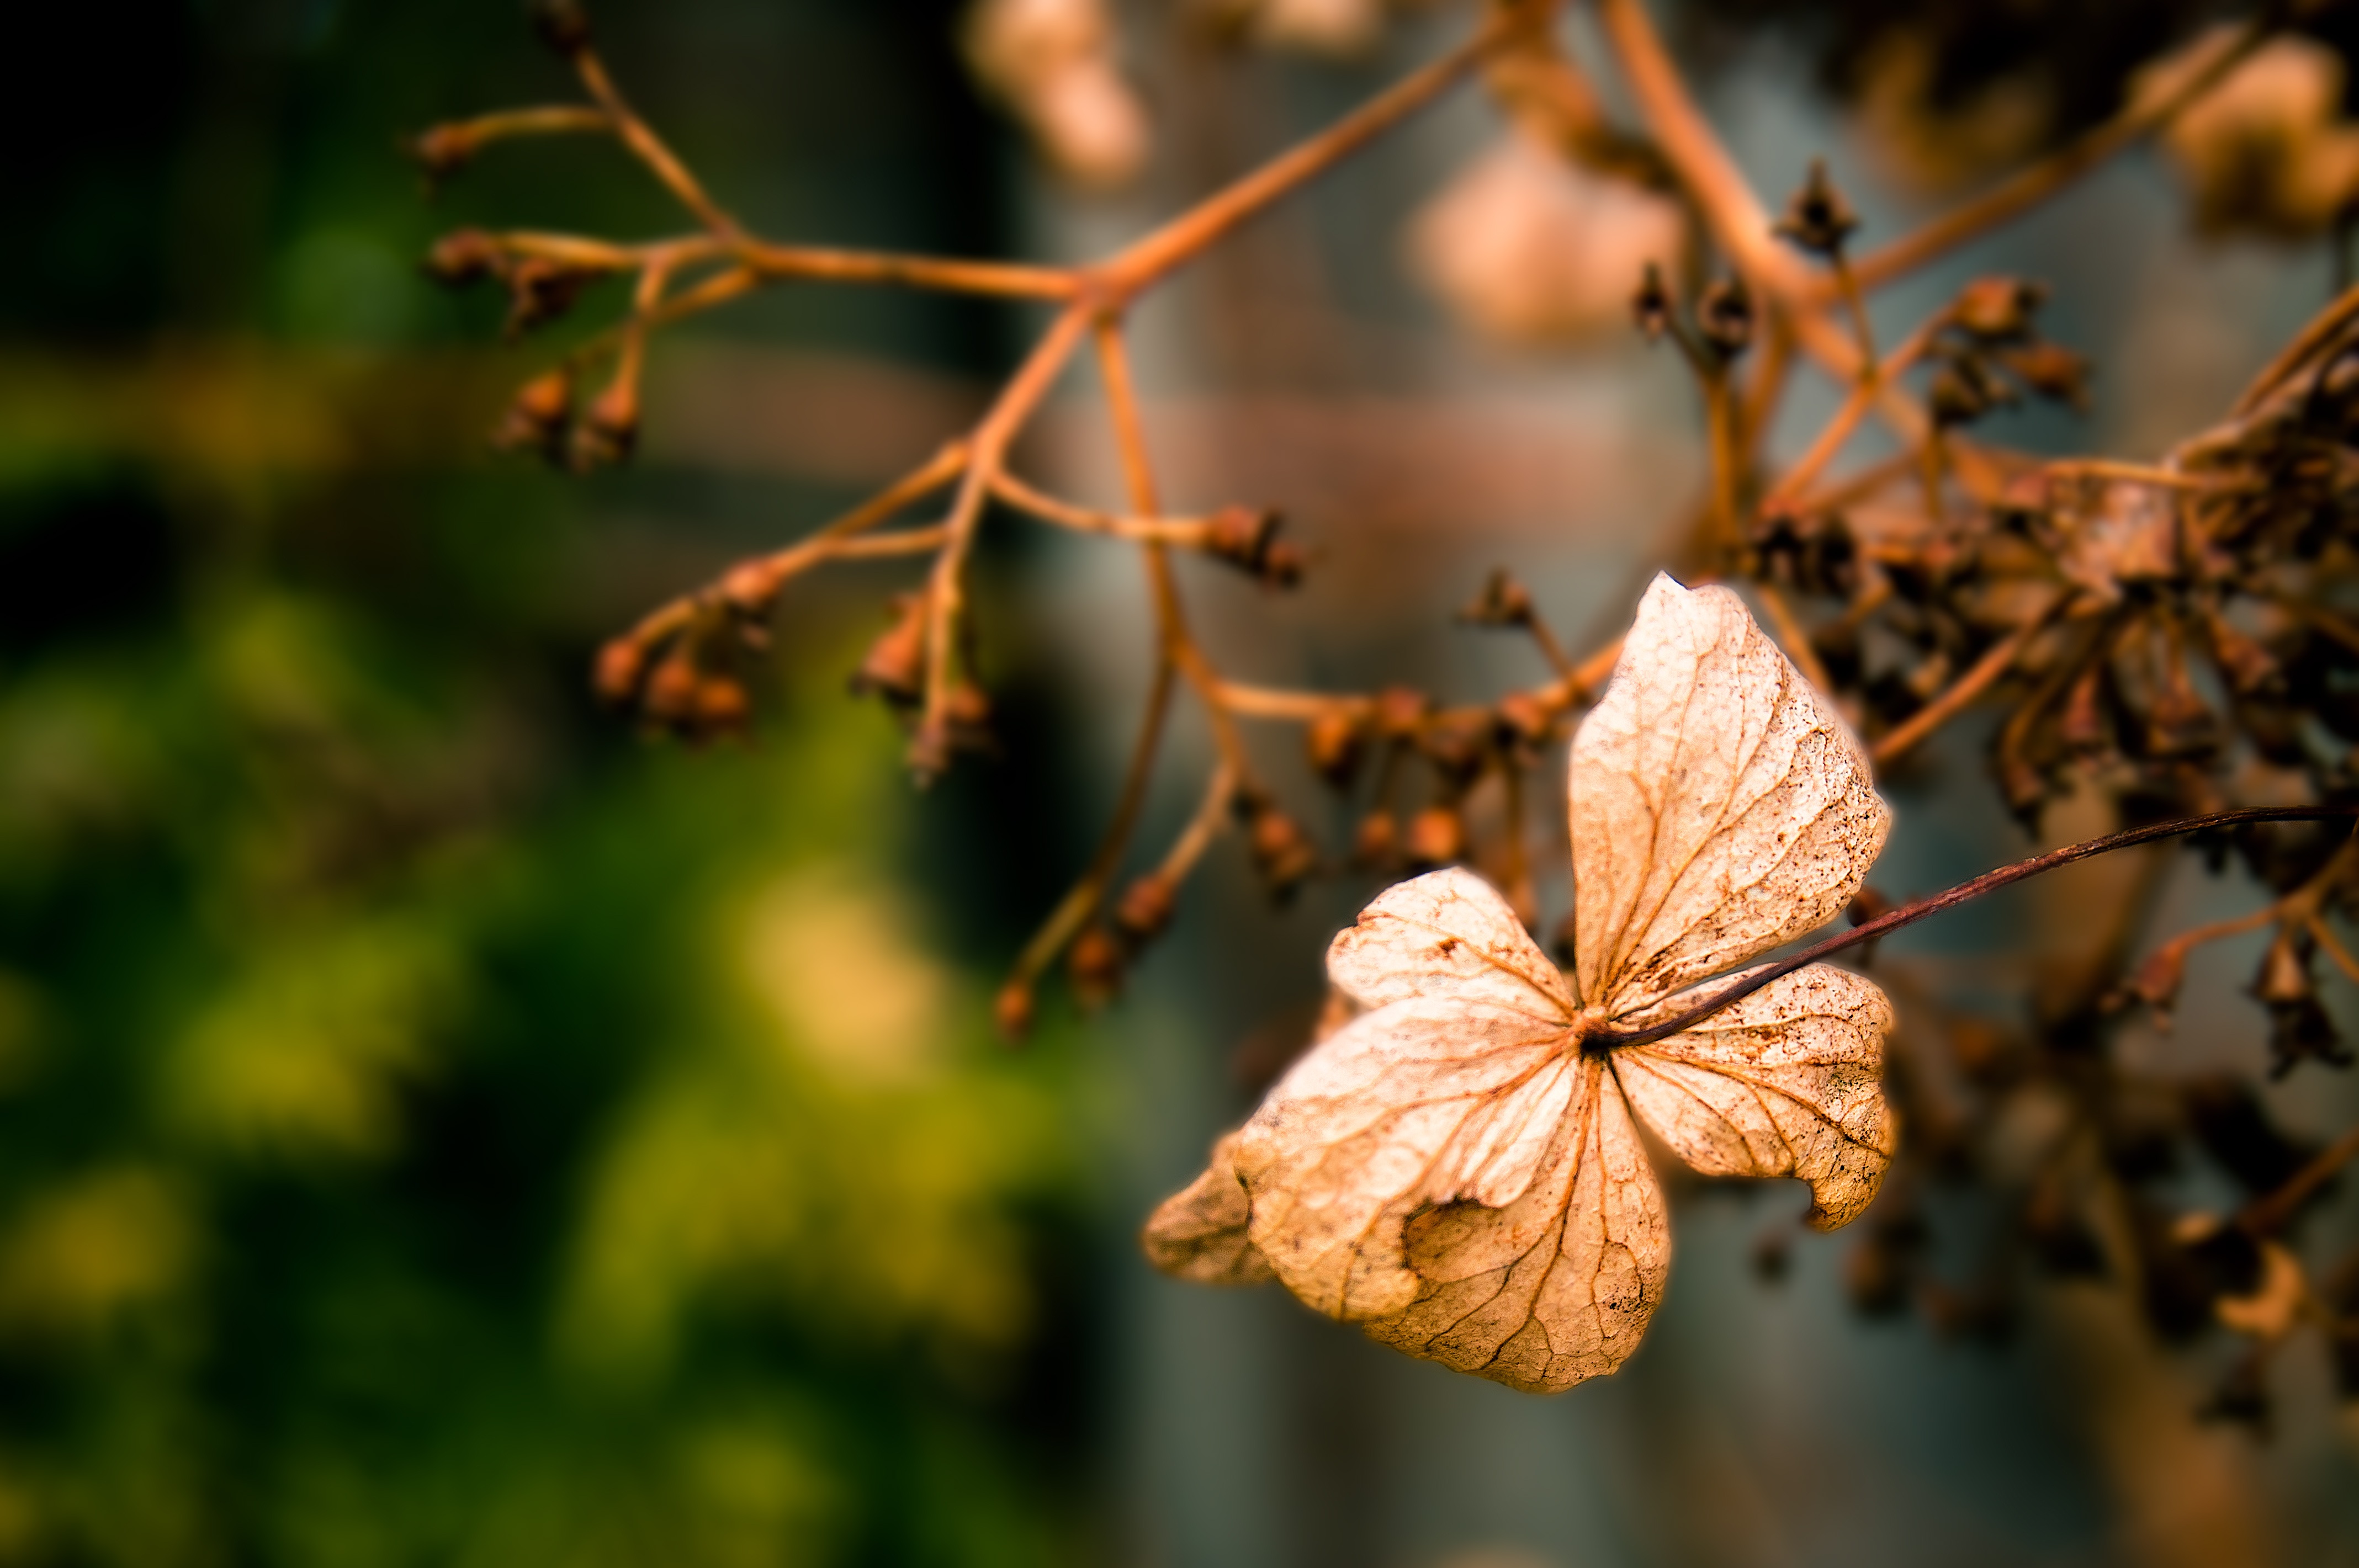
tree, nature, branch, blossom, plant, sunlight, leaf, flower, tranquility, green, autumn, brown, botany, flora, season, twig, close up, petals, shrub, withered, macro photography, flowering plant, stand by, early spring, plant stem, woody plant, land plant